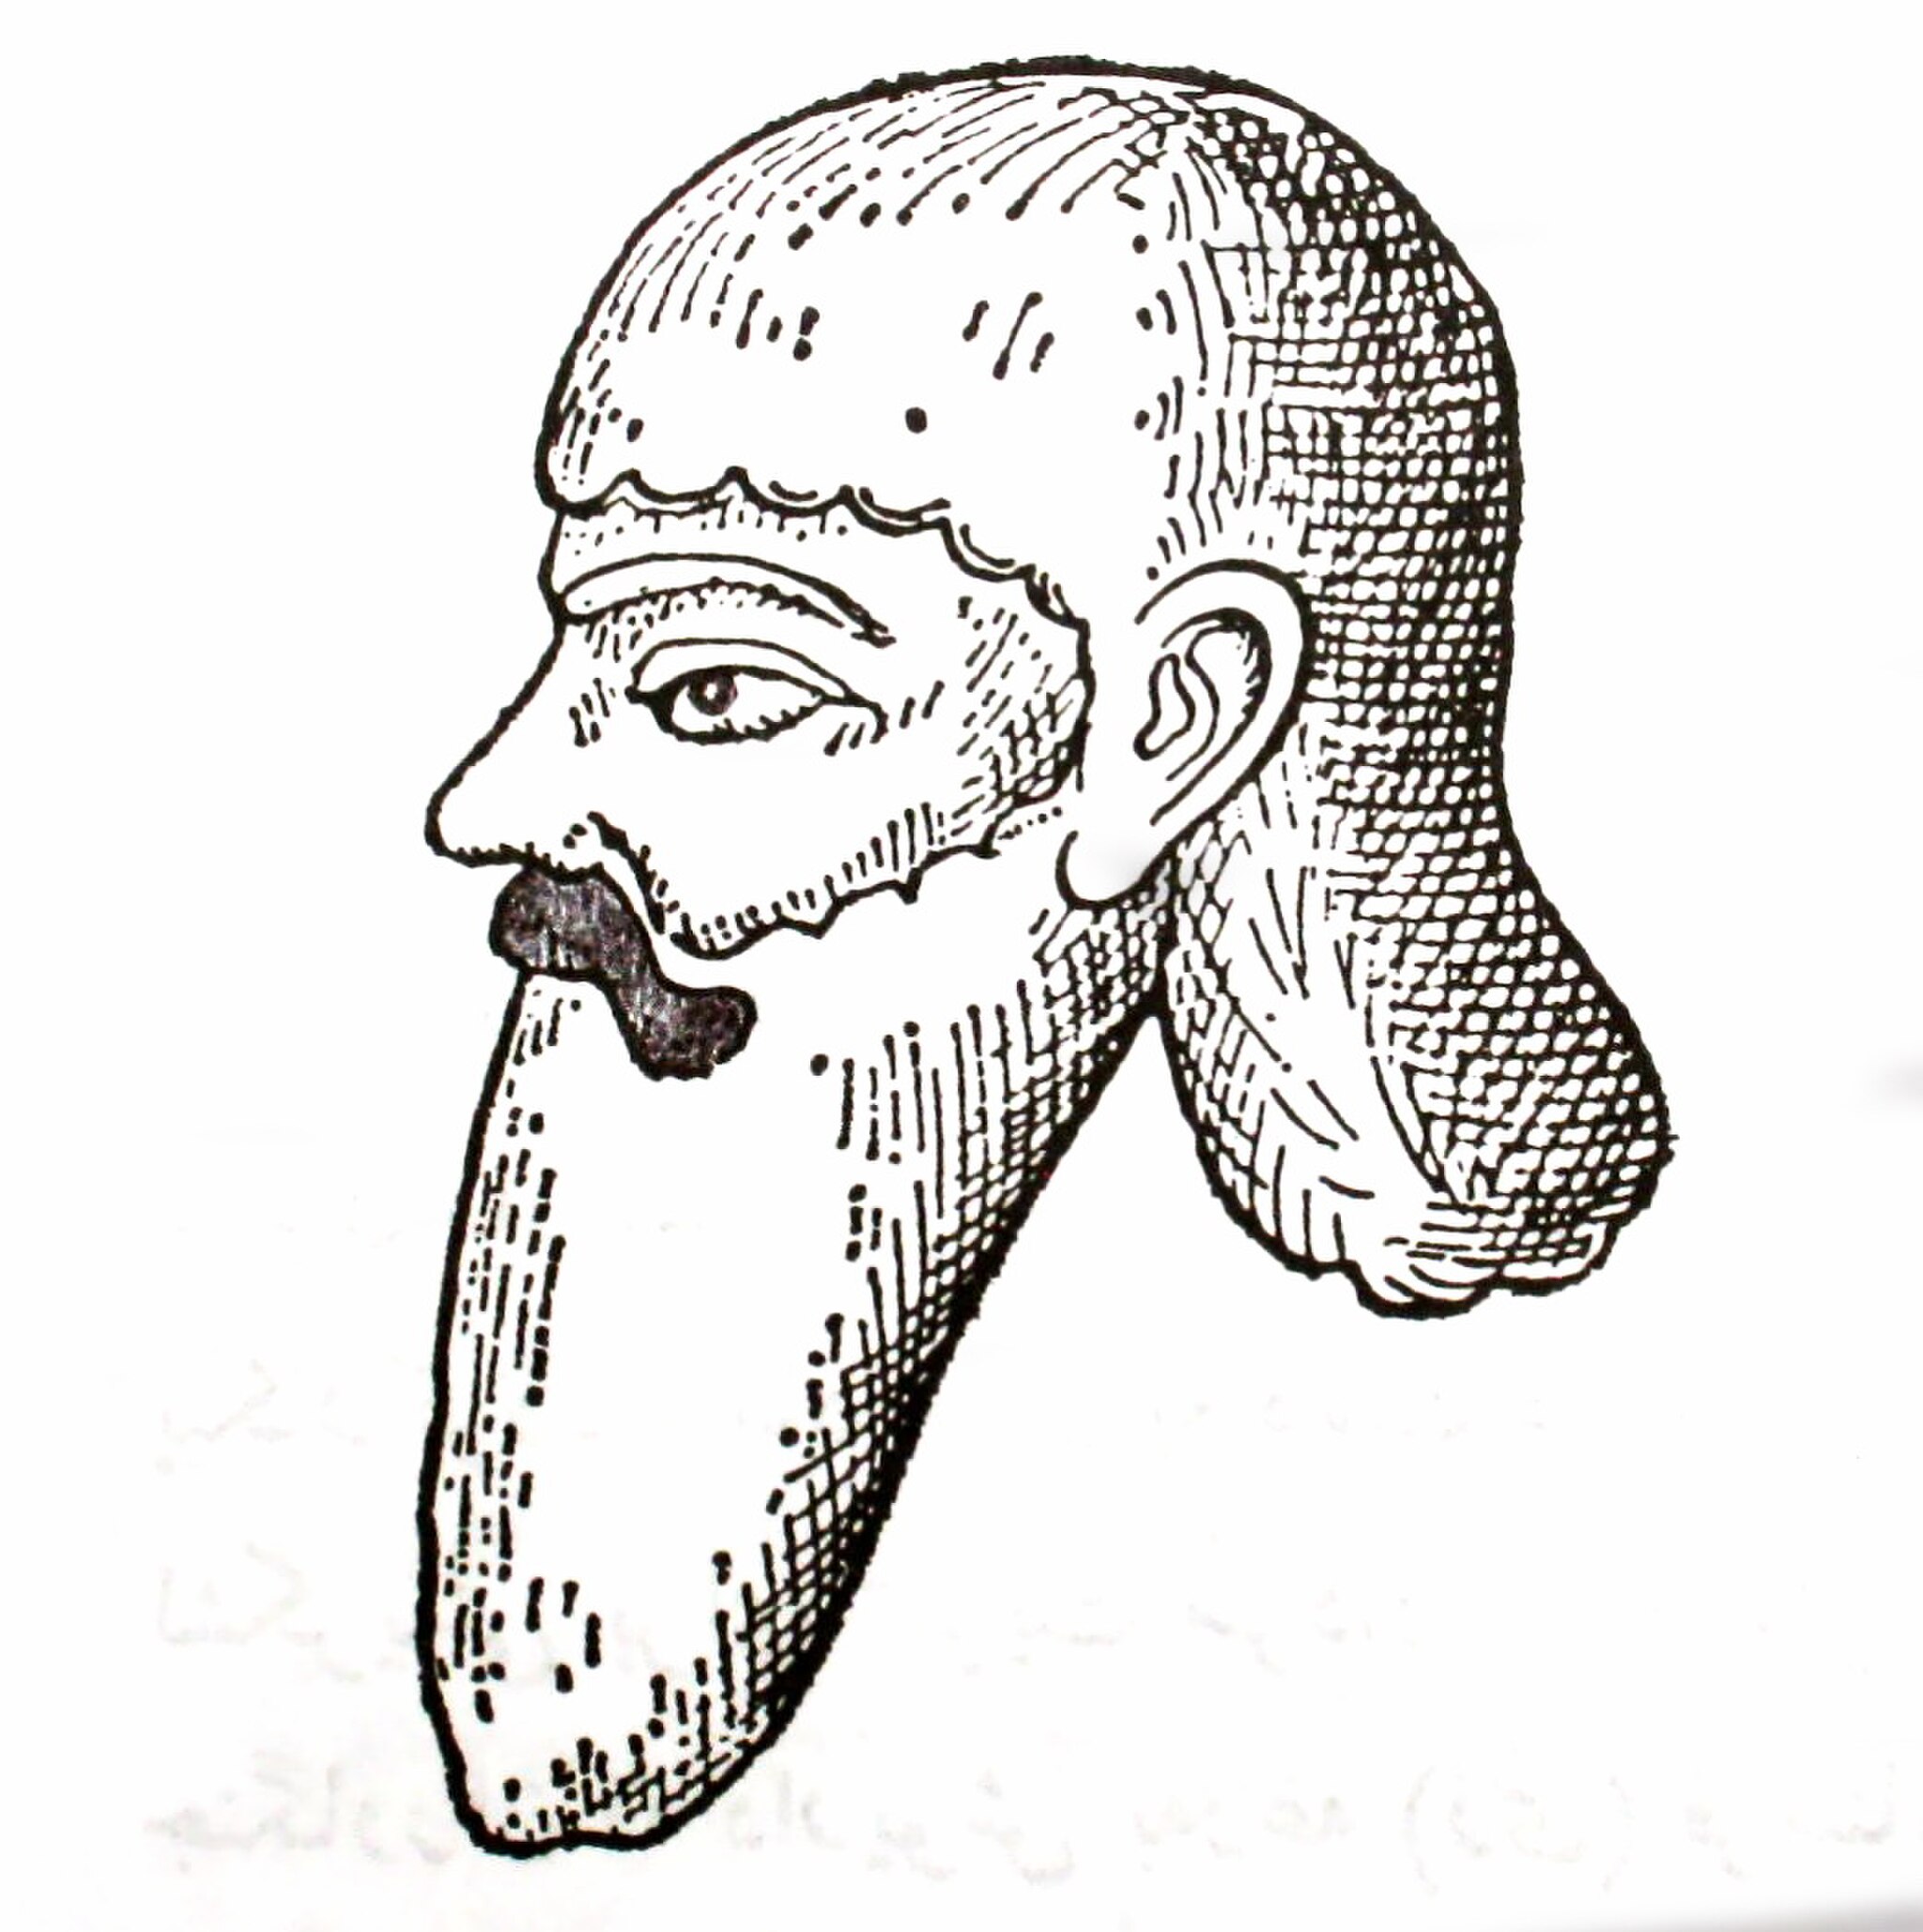
Title: گرتهٔ فرورتیش
Description: چهره باز سازی شده فرورتیش‌دوم عاصی ماد زمان داریوش، از نقش بر جسته بیستون
Date: 2013-01-04 20:21:35
Categories: Medes, Behistun Inscription, Self-published work